Edward Thurlow, 1st Baron Thurlow

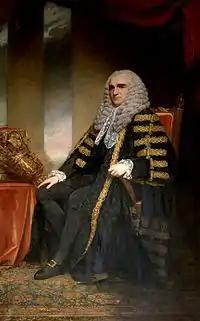
Lord Chancellor Thurlow

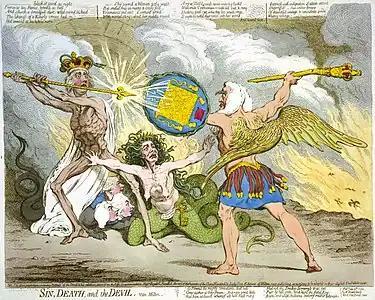
In "Sin, Death, and the Devil" (1792), James Gillray caricatured the political battle between Pitt (Death) and Thurlow (Satan), with Queen Charlotte (Sin) in the middle, protecting Pitt.

Thurlow then turned to politics, and in 1768 he was elected Member of Parliament for Tamworth as a Tory. Two years later, as a recognition of his defence the previous January of the expulsion of John Wilkes he was appointed Solicitor-General in the government of Lord North. He held this post for a little under a year, chiefly involved in the prosecution of libels and limitations on the freedom of the press, until he was promoted to Attorney General in January 1771. He was to remain in this office for seven years, during which period he became known as an ardent opponent of the American colonists' strive for independence. He is noted for his defeat in the case of Woodfall, who was publisher of the Letters of Junius, upon which a verdict of mistrial was entered by Lord Mansfield.